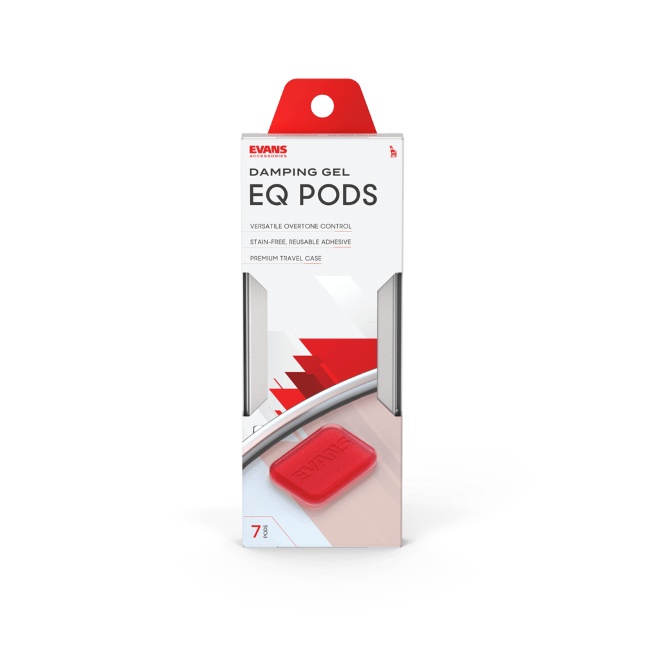
Evans Damping Gel EQ Pods - EQPODS
Sculpt your sound with EVANS EQ Pods, the ultimate solution to overtone, tuning, and resonance control. These polymer gels feature a Teflon-coated top side, helping them to remain stain-free and hold their shape. Designed for experimentation, you can apply and remove without surrendering grip, shape, or effectiveness.
Brand: D'Addario
Category: Arts & Entertainment > Hobbies & Creative Arts > Musical Instrument & Orchestra Accessories > Percussion Accessories > Cymbal & Drum Mutes > Drum Mutes